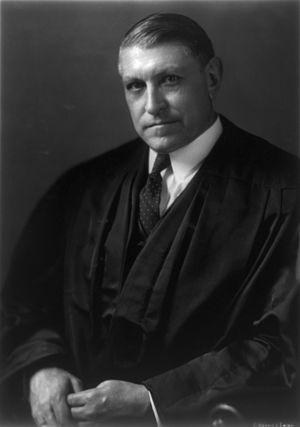
Owen Josephus Roberts fut un juge de la Cour suprême des États-Unis pendant 15 ans, de 1930 à 1945. Il dirigea la commission d'enquête sur l'attaque de Pearl Harbor.